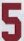
Number: 5